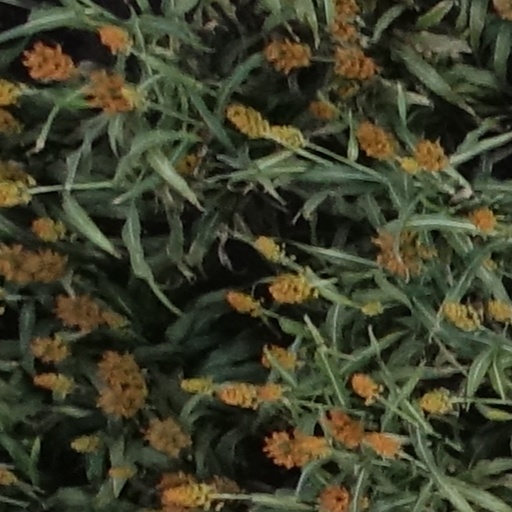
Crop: sorghum